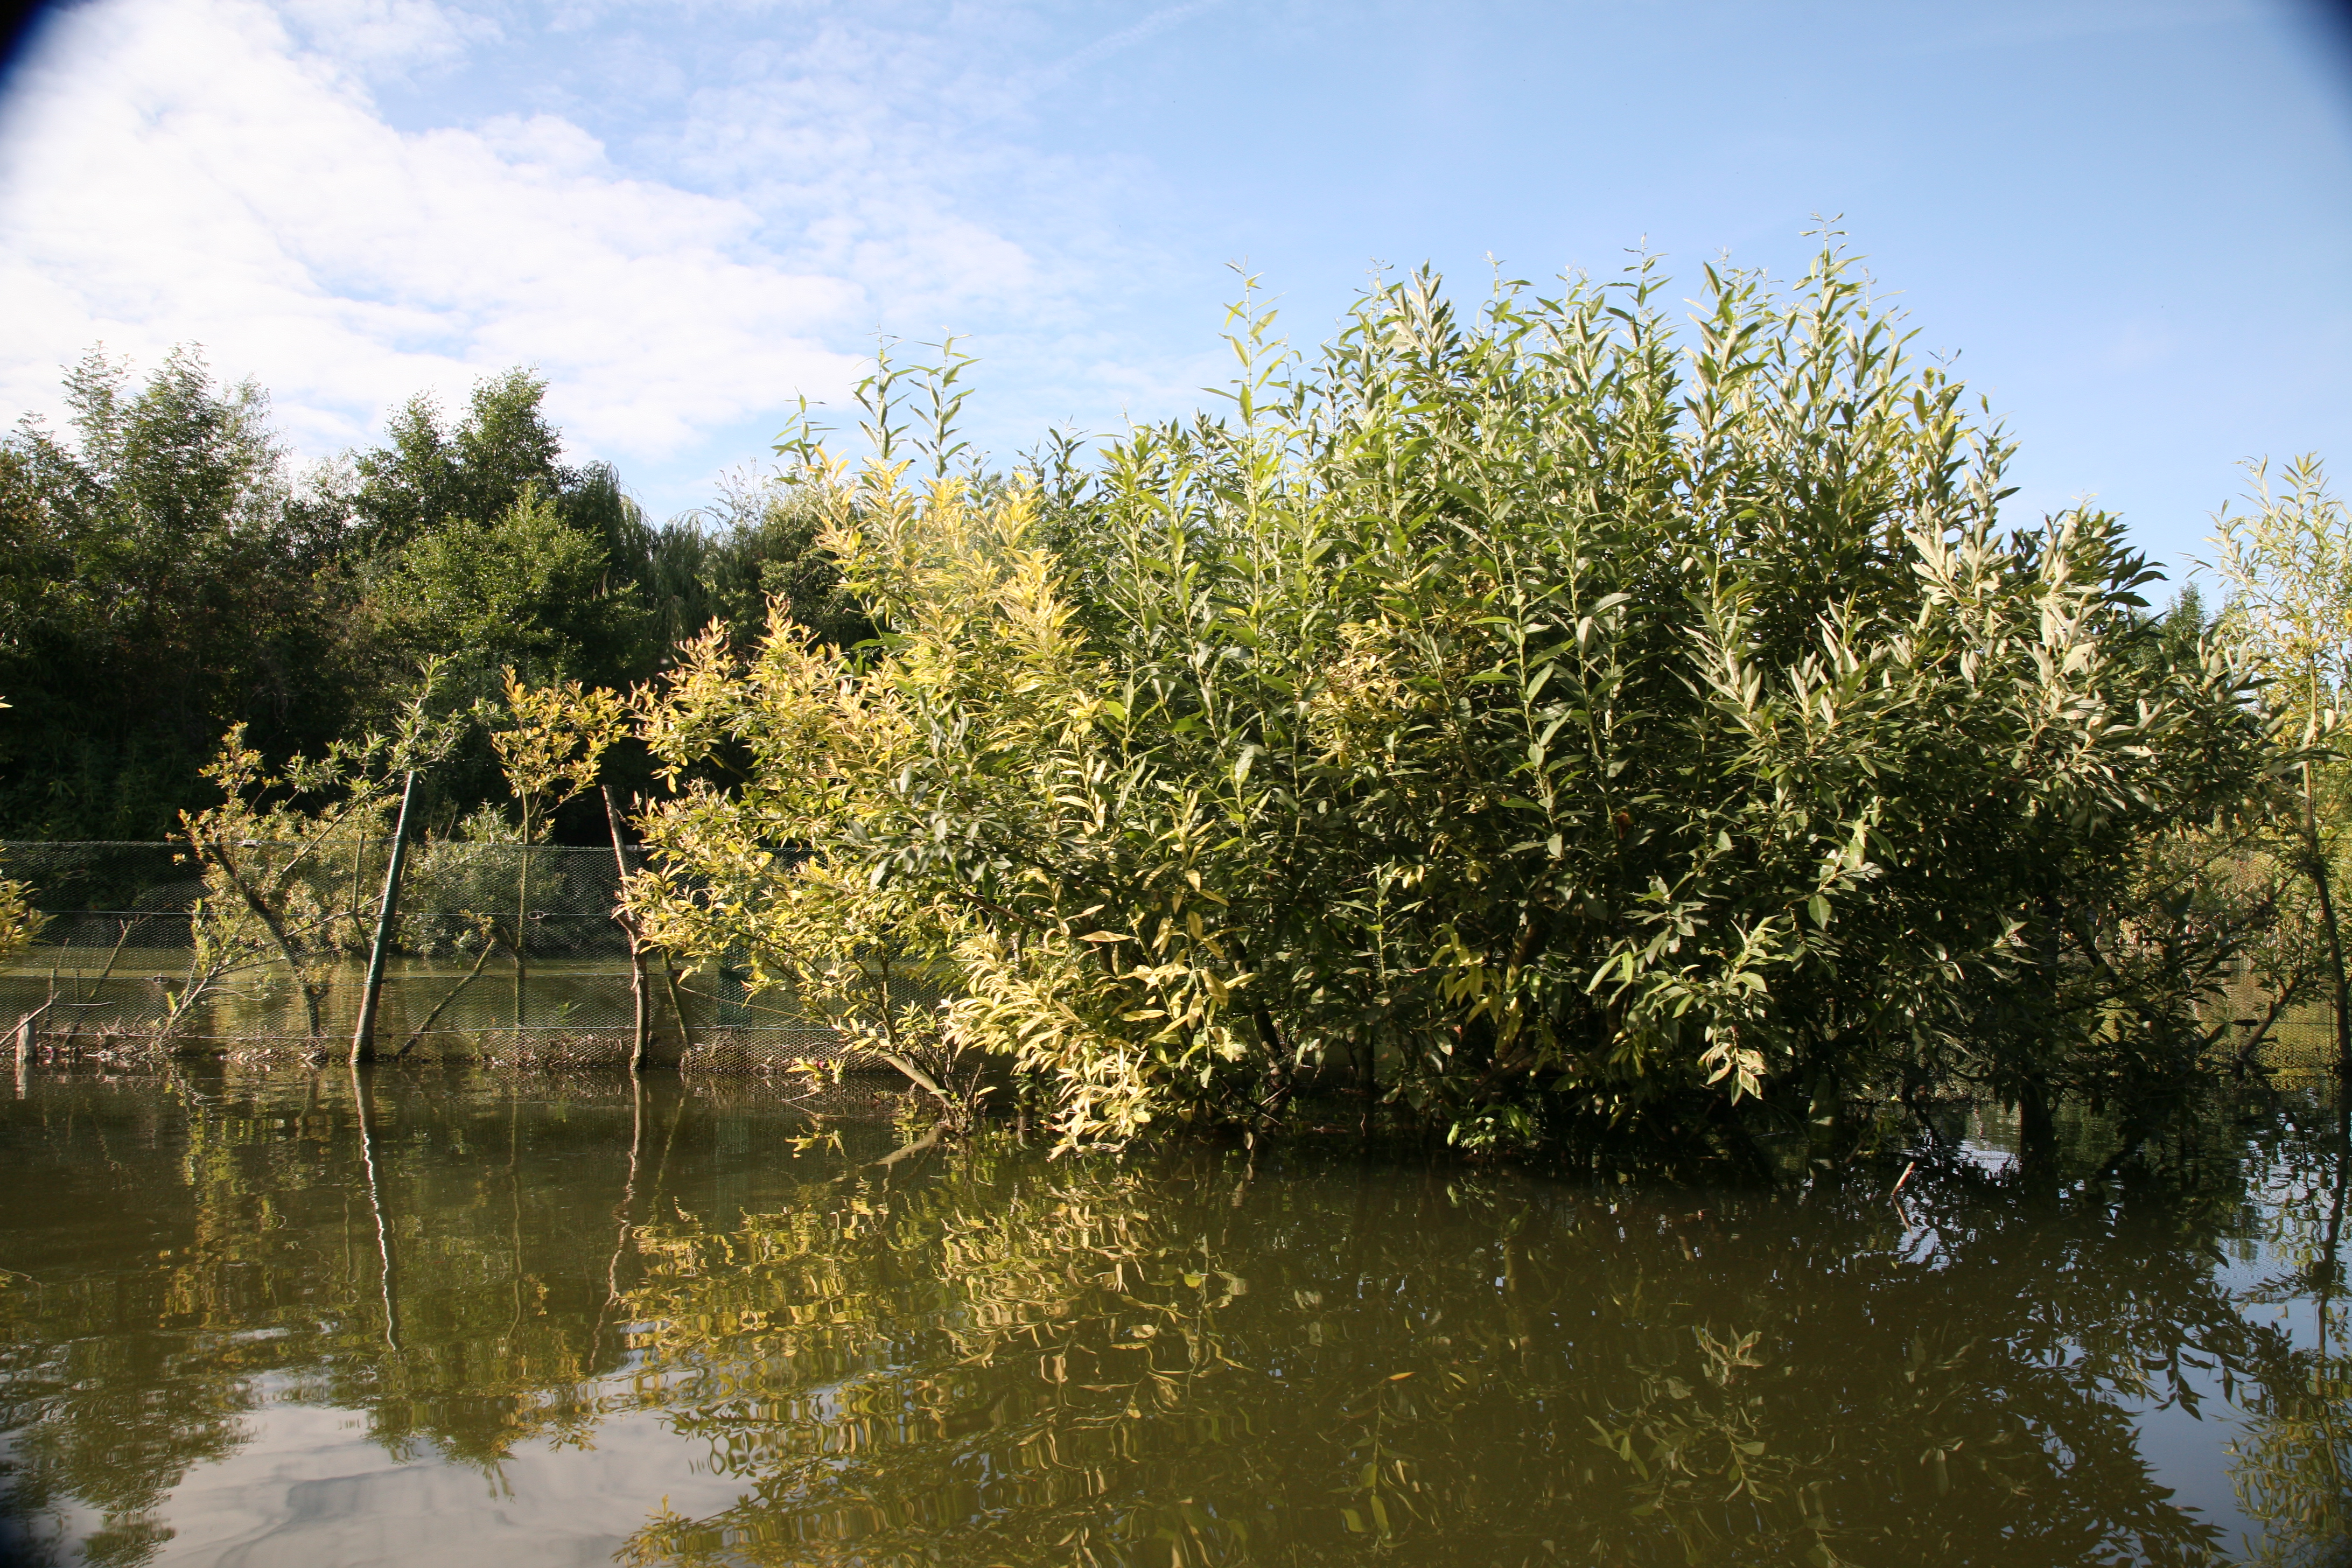
tree, water, nature, marsh, plant, sunlight, leaf, flower, lake, river, bark, pond, france, reflection, autumn, waterway, wetland, marais, barque, somme, picardie, amiens, rinde, sumpf, ladrar, hortillonnage, hortillonnages, rural area, woody plant